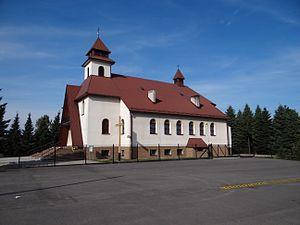
Wieprz est une localité polonaise, siège de la gmina de Wieprz, située dans le powiat de Wadowice en voïvodie de Petite-Pologne.